Ultravox

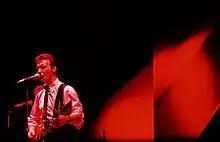
Midge Ure in concert, Oslo November 1981

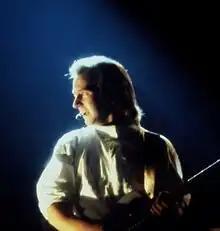
Ure in concert, April 1984

With the band seemingly over, Ultravox were then revitalised by Midge Ure, who joined the band as vocalist, guitarist and keyboardist. He had already achieved minor success with semi-glam outfit Slik and Glen Matlock's The Rich Kids, and in 1979, he was temporarily playing with hard rock band Thin Lizzy on their American tour, replacing Gary Moore.